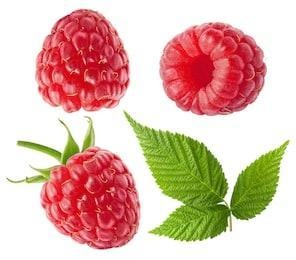
Label: raspberry